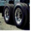
Label: truck